ROH Pure Tournament

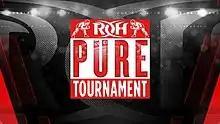

The ROH Pure Tournament was a single-elimination professional wrestling tournament produced by Ring of Honor Wrestling. The tournament, originally scheduled to start on April 12, commenced on September 12, 2020 and ended on October 31, 2020. It featured 16 wrestlers competing for the newly-reactivated ROH Pure Championship: 9 from Ring of Honor, 2 from New Japan Pro-Wrestling, and 5 free agent or independent wrestlers.